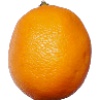
Label: lemon_meyer